Stage hypnosis

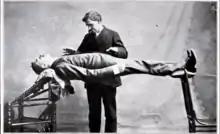
Catalepsy: "the human bridge".

Mesmeric and other stage performances changed their names to "stage hypnotist" in the 19th century. They had originally claimed to produce the same effects by means of telepathy and animal magnetism, and only later began to explain their shows in terms of hypnotic trance and suggestion. Hence, many of the precursors of stage hypnosis did not employ hypnotic induction techniques. Moreover, several modern stage performers have themselves published criticisms which suggest that stage hypnosis is largely the result of sleight of hand, ordinary suggestion, and social compliance, etc., rather than hypnotic trance. Most notably, the well-known American magician and performer, Kreskin, has frequently carried out typical stage hypnosis demonstrations without using any hypnotic induction. After working as a stage hypnotist and magician for nearly two decades, Kreskin became a skeptic and a whistleblower from within the stage hypnosis field.